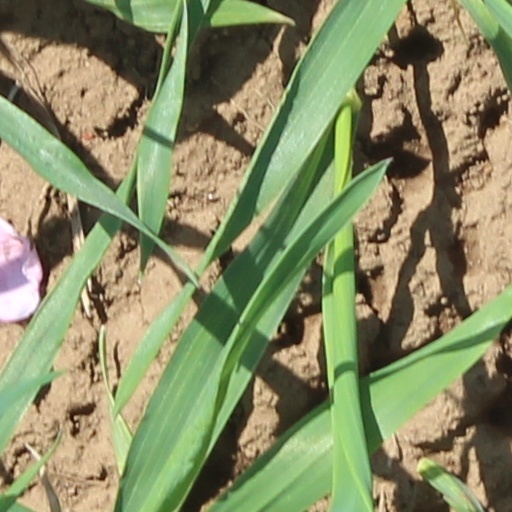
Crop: wheat